Cinema of the United States

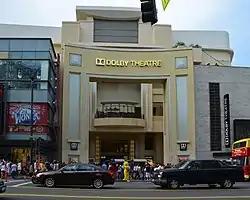
Dolby Theatre, Hollywood's renowned venue for the prestigious Academy Awards ceremony, which honors excellence in film

In the 1930s and 1940s, the Democrats and the Republicans alike saw political opportunities in Hollywood and President Franklin Roosevelt was an early adopter, capitalizing on Hollywood's stars in a national campaign. Melvyn Douglas and his wife Helen toured Washington, D.C., in 1939 and met the key New Dealers.